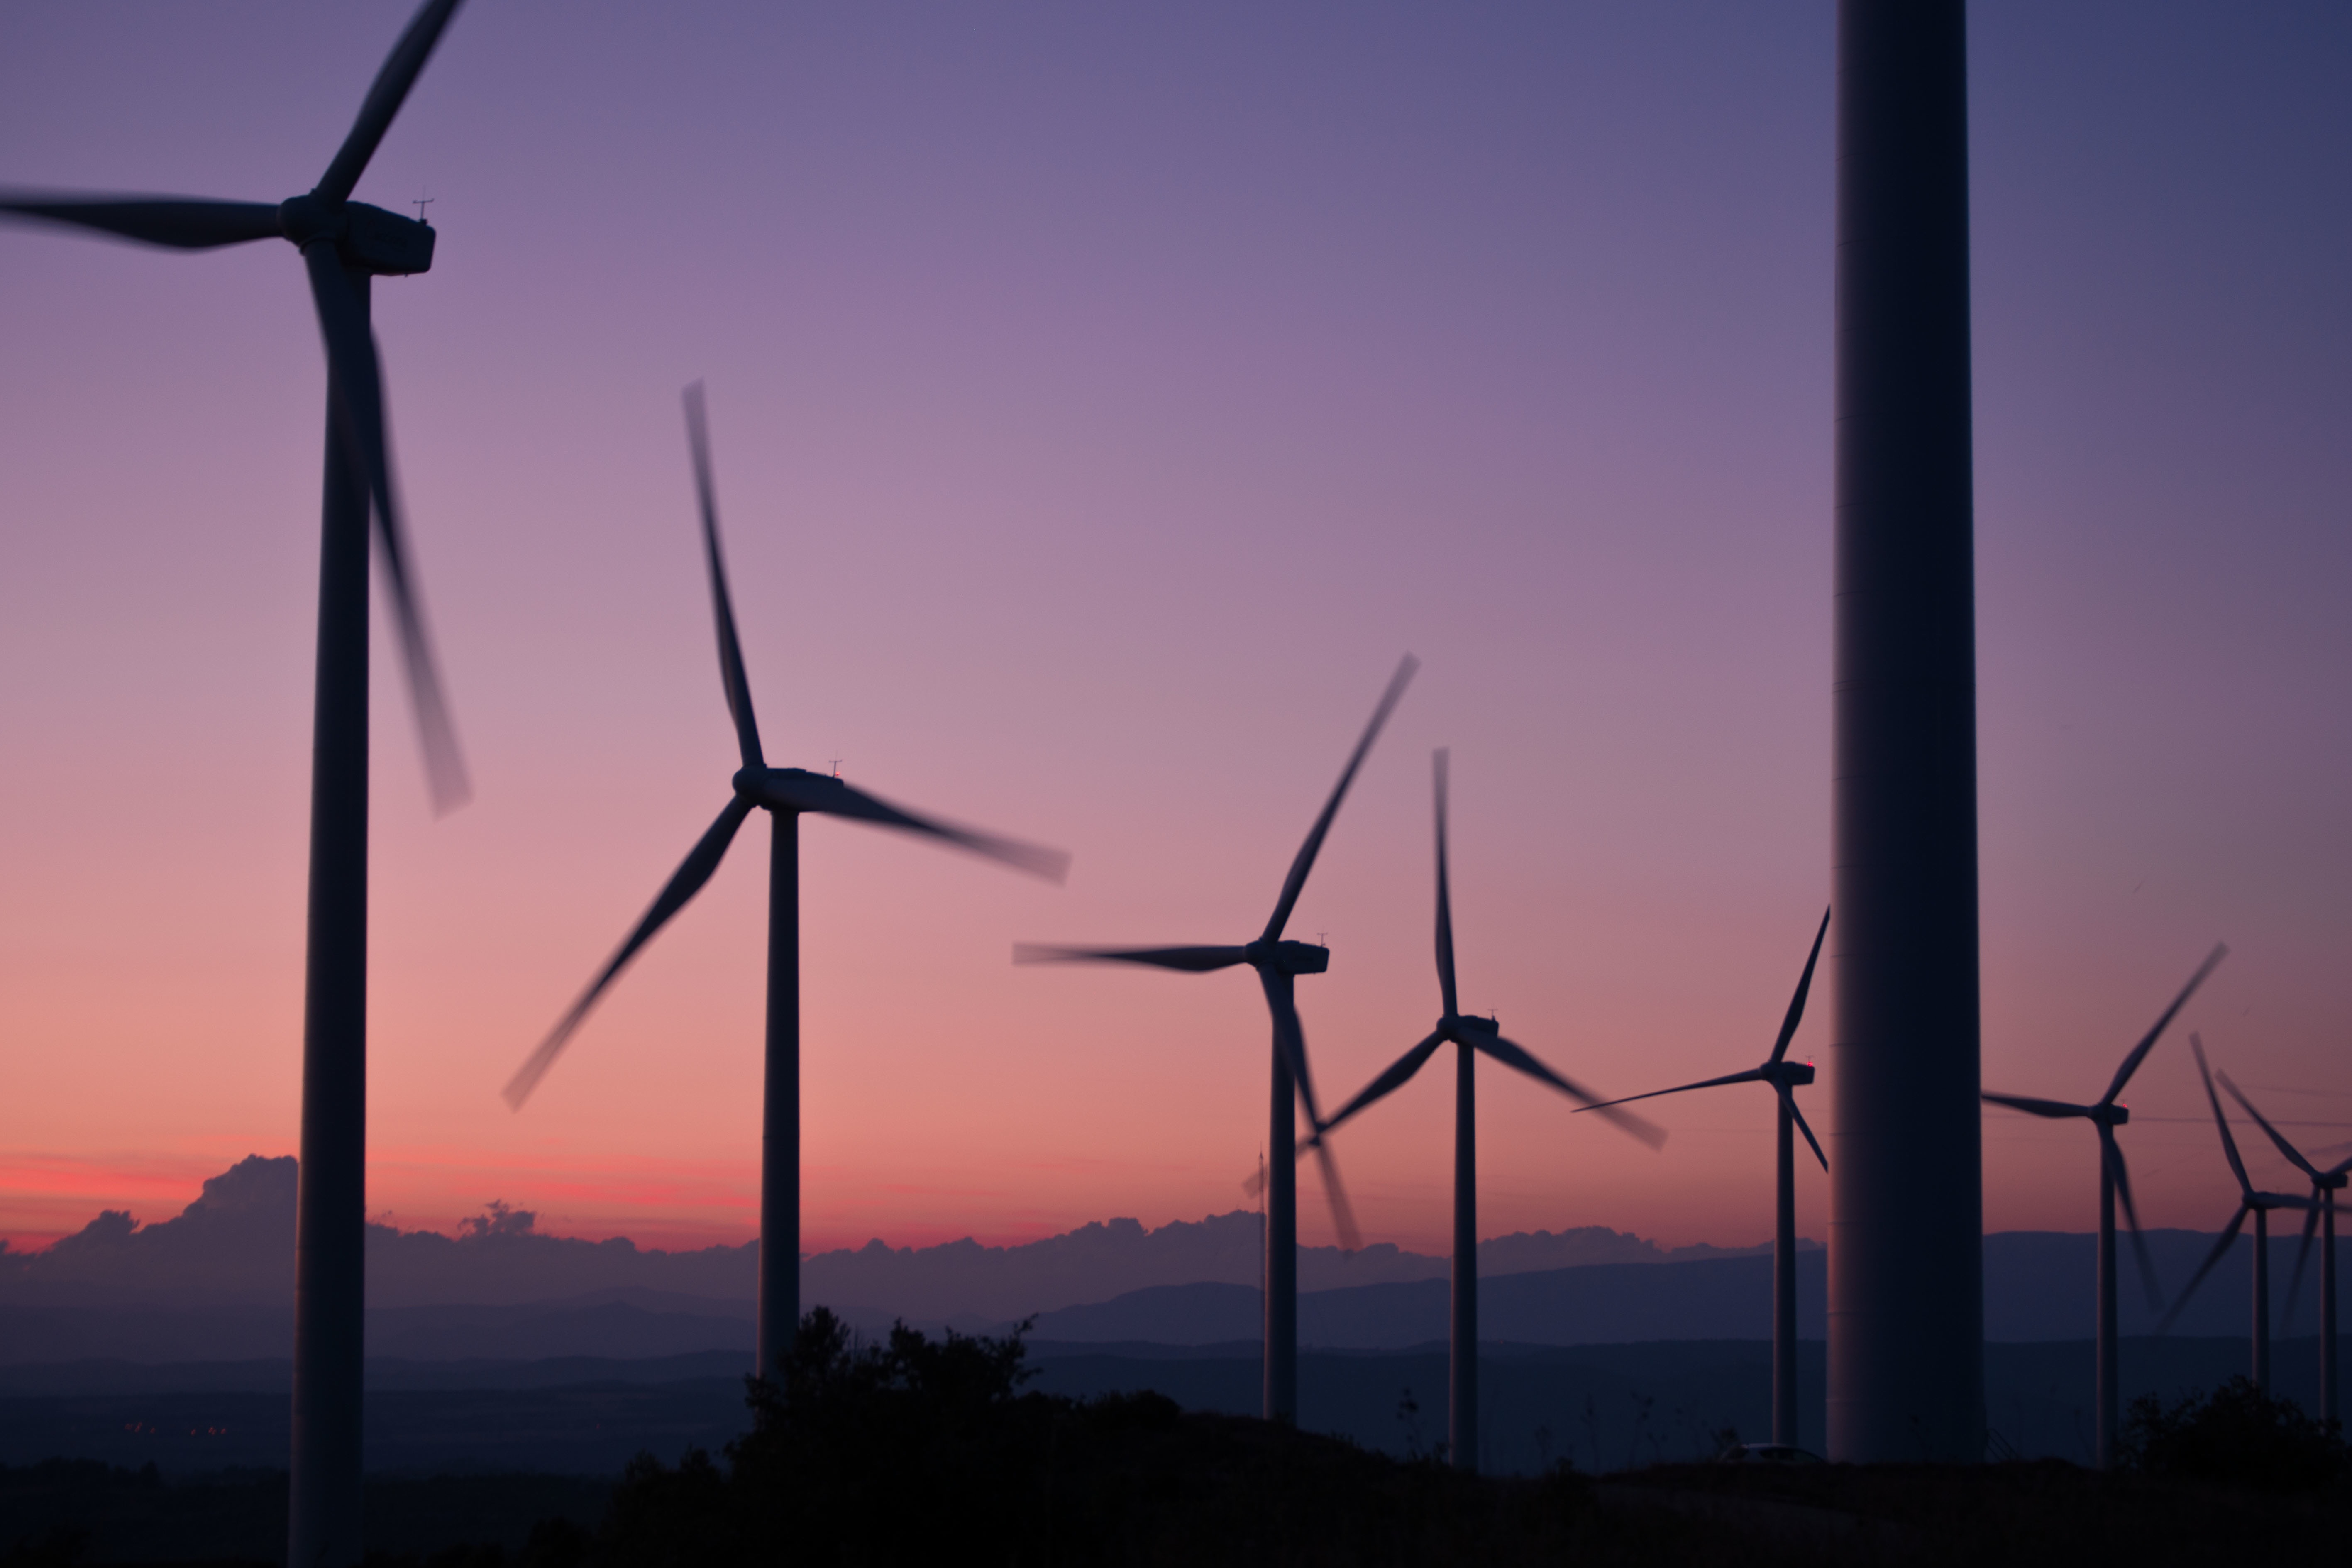
windmill, wind, environment, machine, environmental, wind turbine, electricity, energy, eco, green energy, alternative, power, mill, wind farm, windmills, renewable energy, sustainable, renewable